Francis Landey Patton

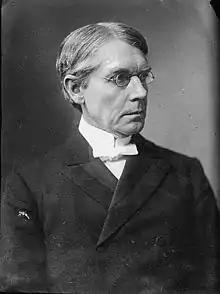

Francis Landey Patton (January 22, 1843 – November 25, 1932) was a Bermudian-American educator, Presbyterian minister, academic administrator, and theologian, and served as the twelfth president of Princeton University.